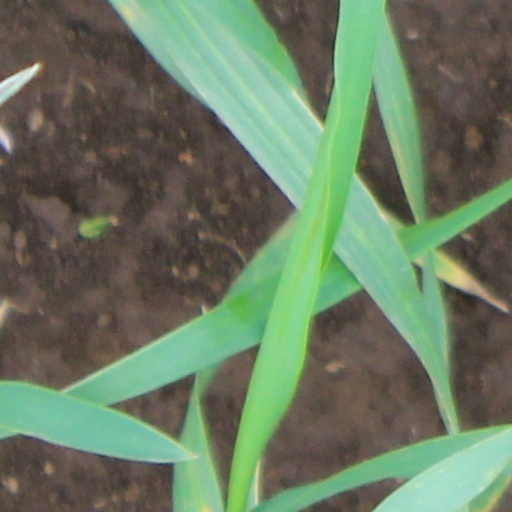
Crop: wheat